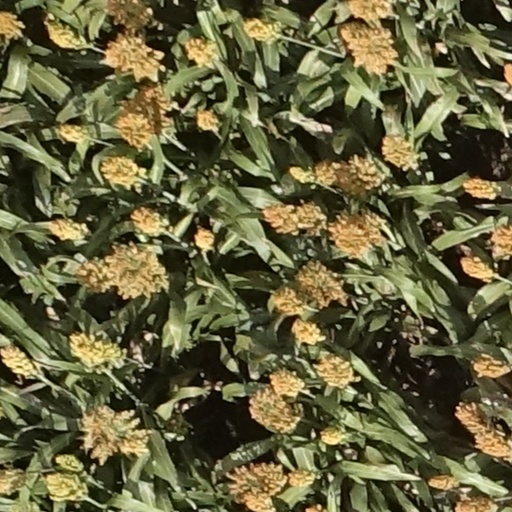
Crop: sorghum